Panama City

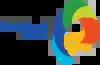
Panama Viejo

Panama City, also known as Panama, is the capital and largest city of Panama. It has a total population of 1,086,990, with over 2,100,000 in its metropolitan area. The city is located at the Pacific entrance of the Panama Canal, in the province of Panama. The city is the political and administrative center of the country, as well as a hub for banking and commerce.